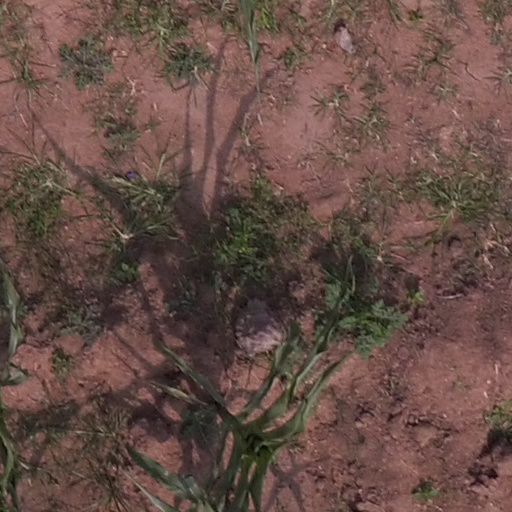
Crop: maize; corn